Cremation of Care

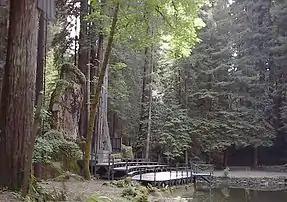
The Owl Shrine covered in moss, standing among trees behind a stage at one edge of a man-made pond.

The ceremony involves the poling across a lake of a small boat containing an effigy of Care (called "Dull Care"). Dark, hooded figures receive from the ferryman the effigy which is placed on an altar, and, at the end of the ceremony, set on fire. This "cremation" symbolizes that members are banishing the "dull cares" of conscience. At the time the script was developed, the primary meaning of the word 'care' (< O.E. "cearu", "anxiety, anguish") was synonymous with 'worry', having more negative connotations than in modern times when it tends to be associated more positively with compassion.